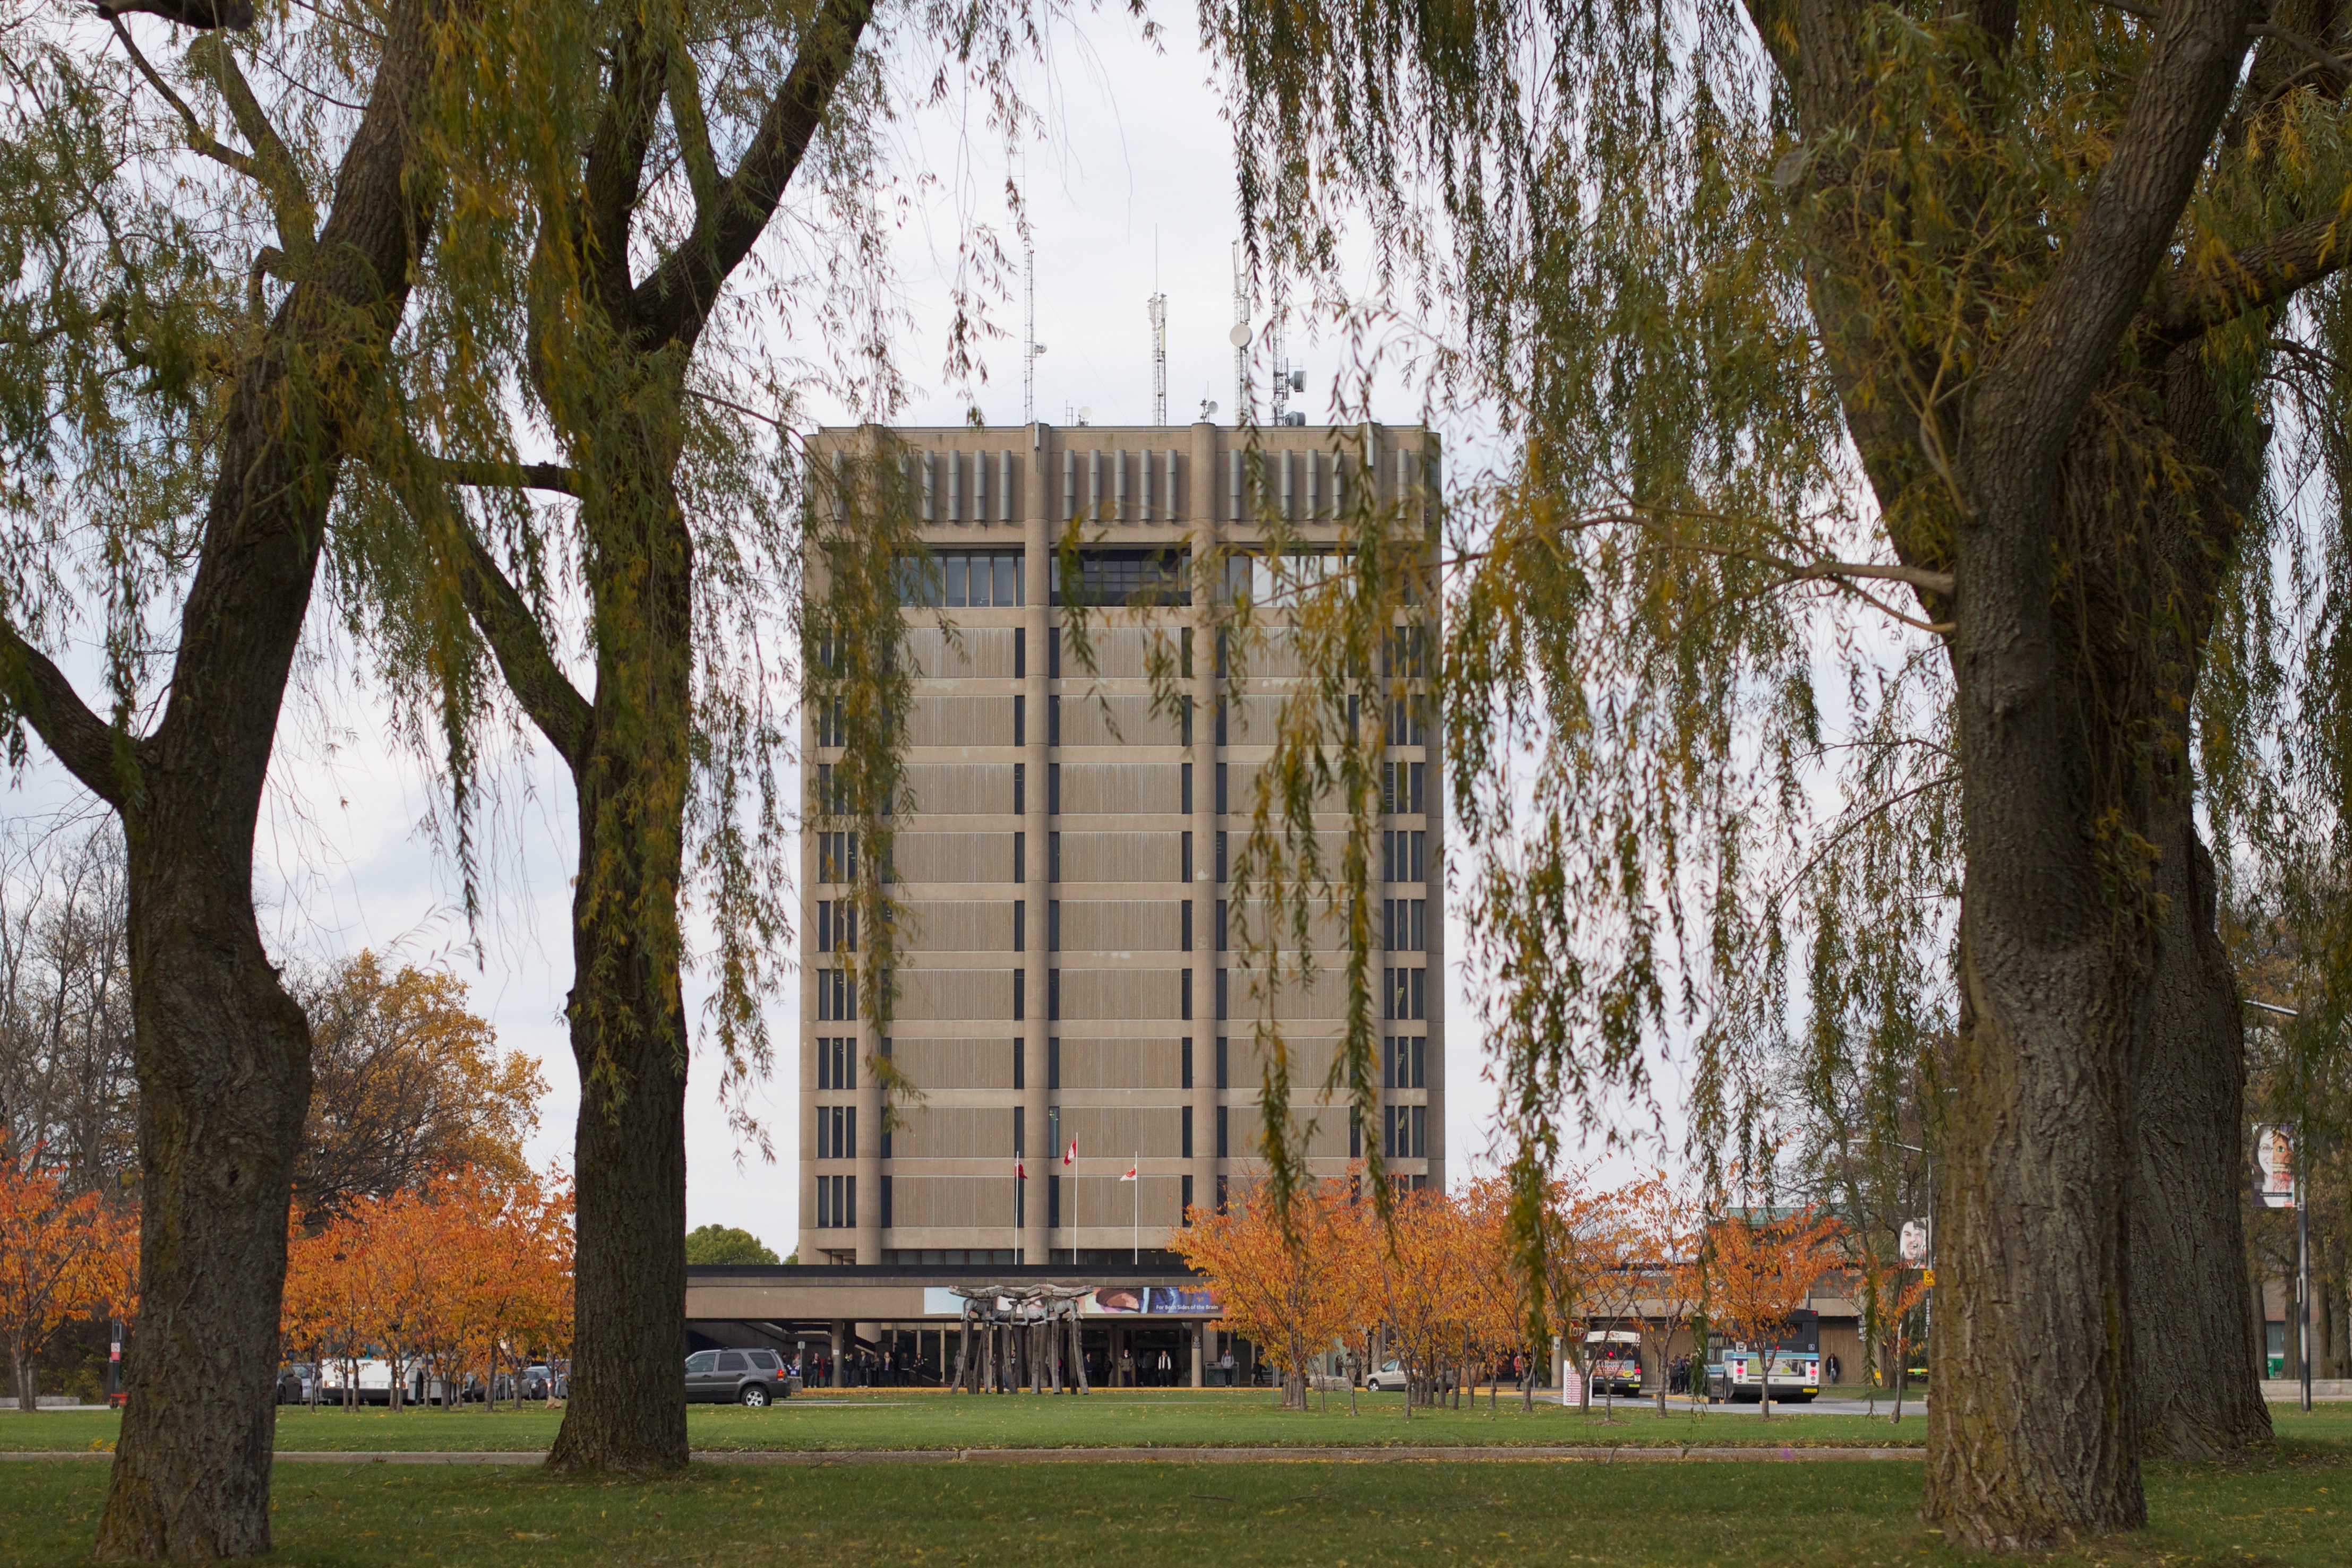
tree, architecture, house, building, home, autumn, park, campus, estate, odyssey, neighbourhood, woody plant